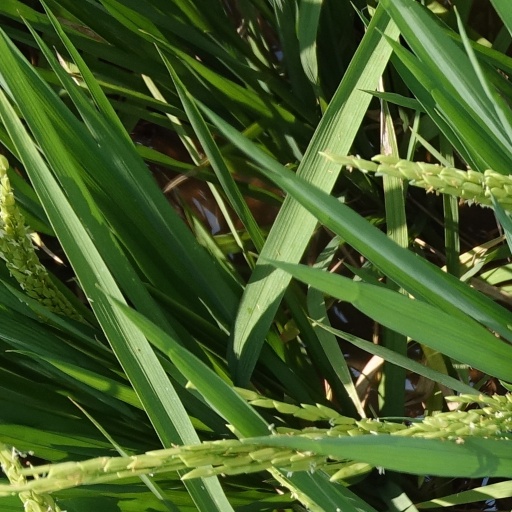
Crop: rice